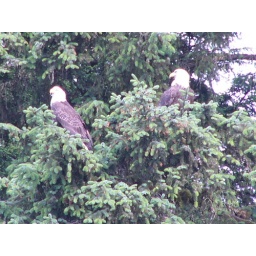
Lots of eagles hanging out in the trees looking for a stray fish to flop out of the water onto the parking lot